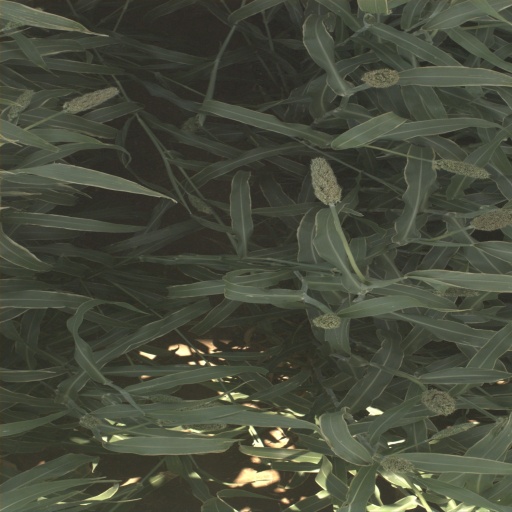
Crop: sorghum